Lawrence, Kansas

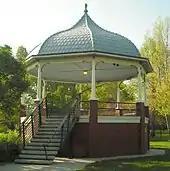
The South Park gazebo

Grant Township, north of the Kansas River, was annexed to Douglas County in 1870 from southern Sarcoxie Township in Jefferson County. The largest city in the township was Jefferson, founded in 1866 just over the river from Lawrence. Jefferson was renamed North Lawrence in 1869 and it was attempted to annex the town to Lawrence proper but the motion failed. The following year, the State Legislature annexed the town.